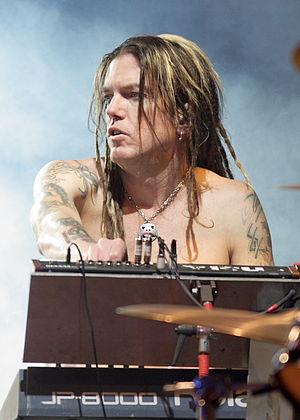
Darren Reed, né le 18 juin 1963 à Hinsdale, dans l'Illinois, plus connu sous son nom de scène Dizzy Reed, est le claviériste du groupe de hard rock Guns N' Roses depuis 1990.